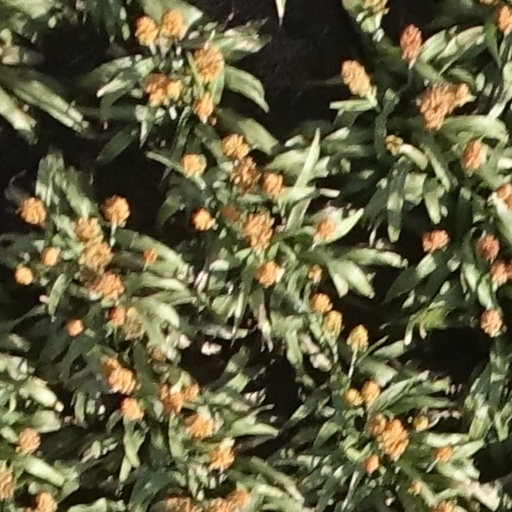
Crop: sorghum